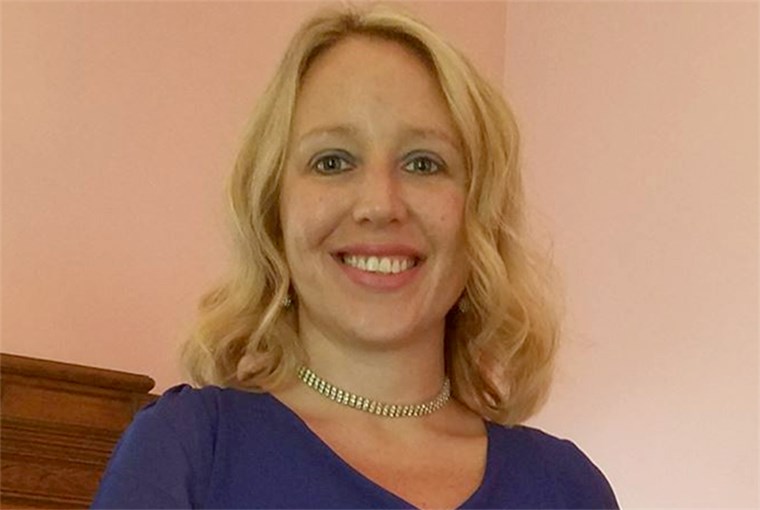
Gender: women